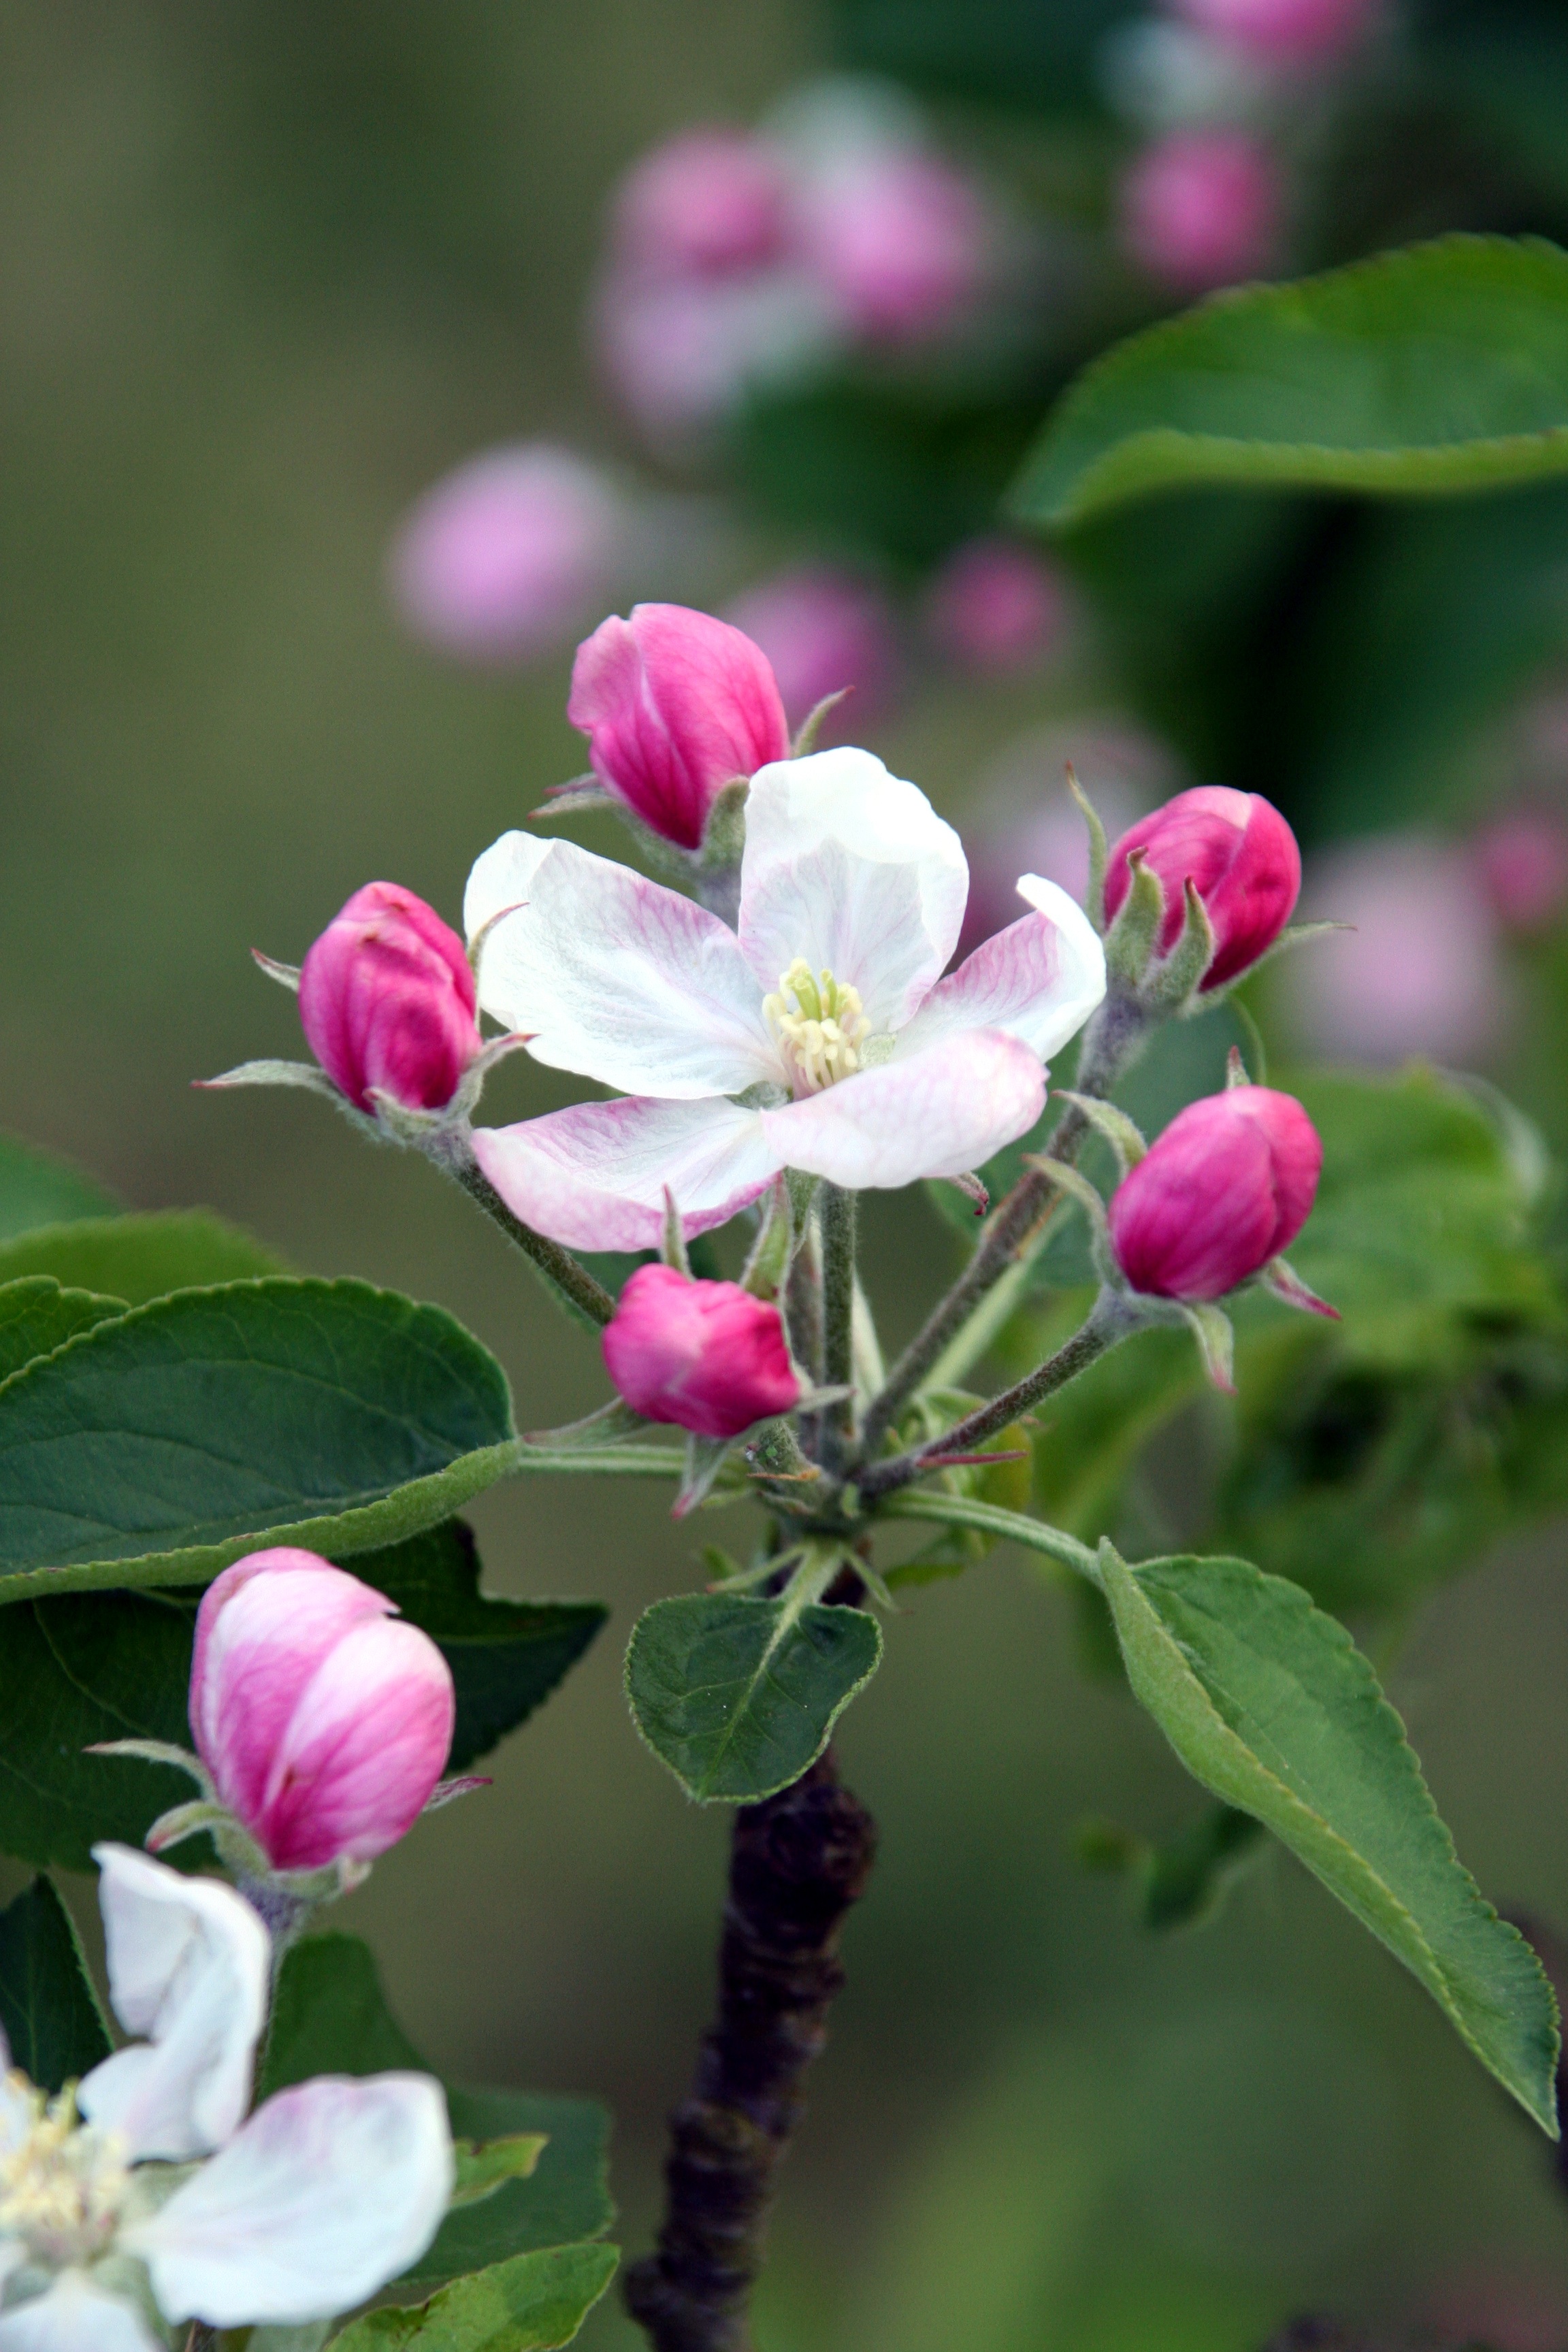
apple, tree, nature, blossom, plant, flower, petal, botany, garden, flora, wildflower, shrub, branches, bud, macro photography, flowering plant, land plant, everlasting sweet pea